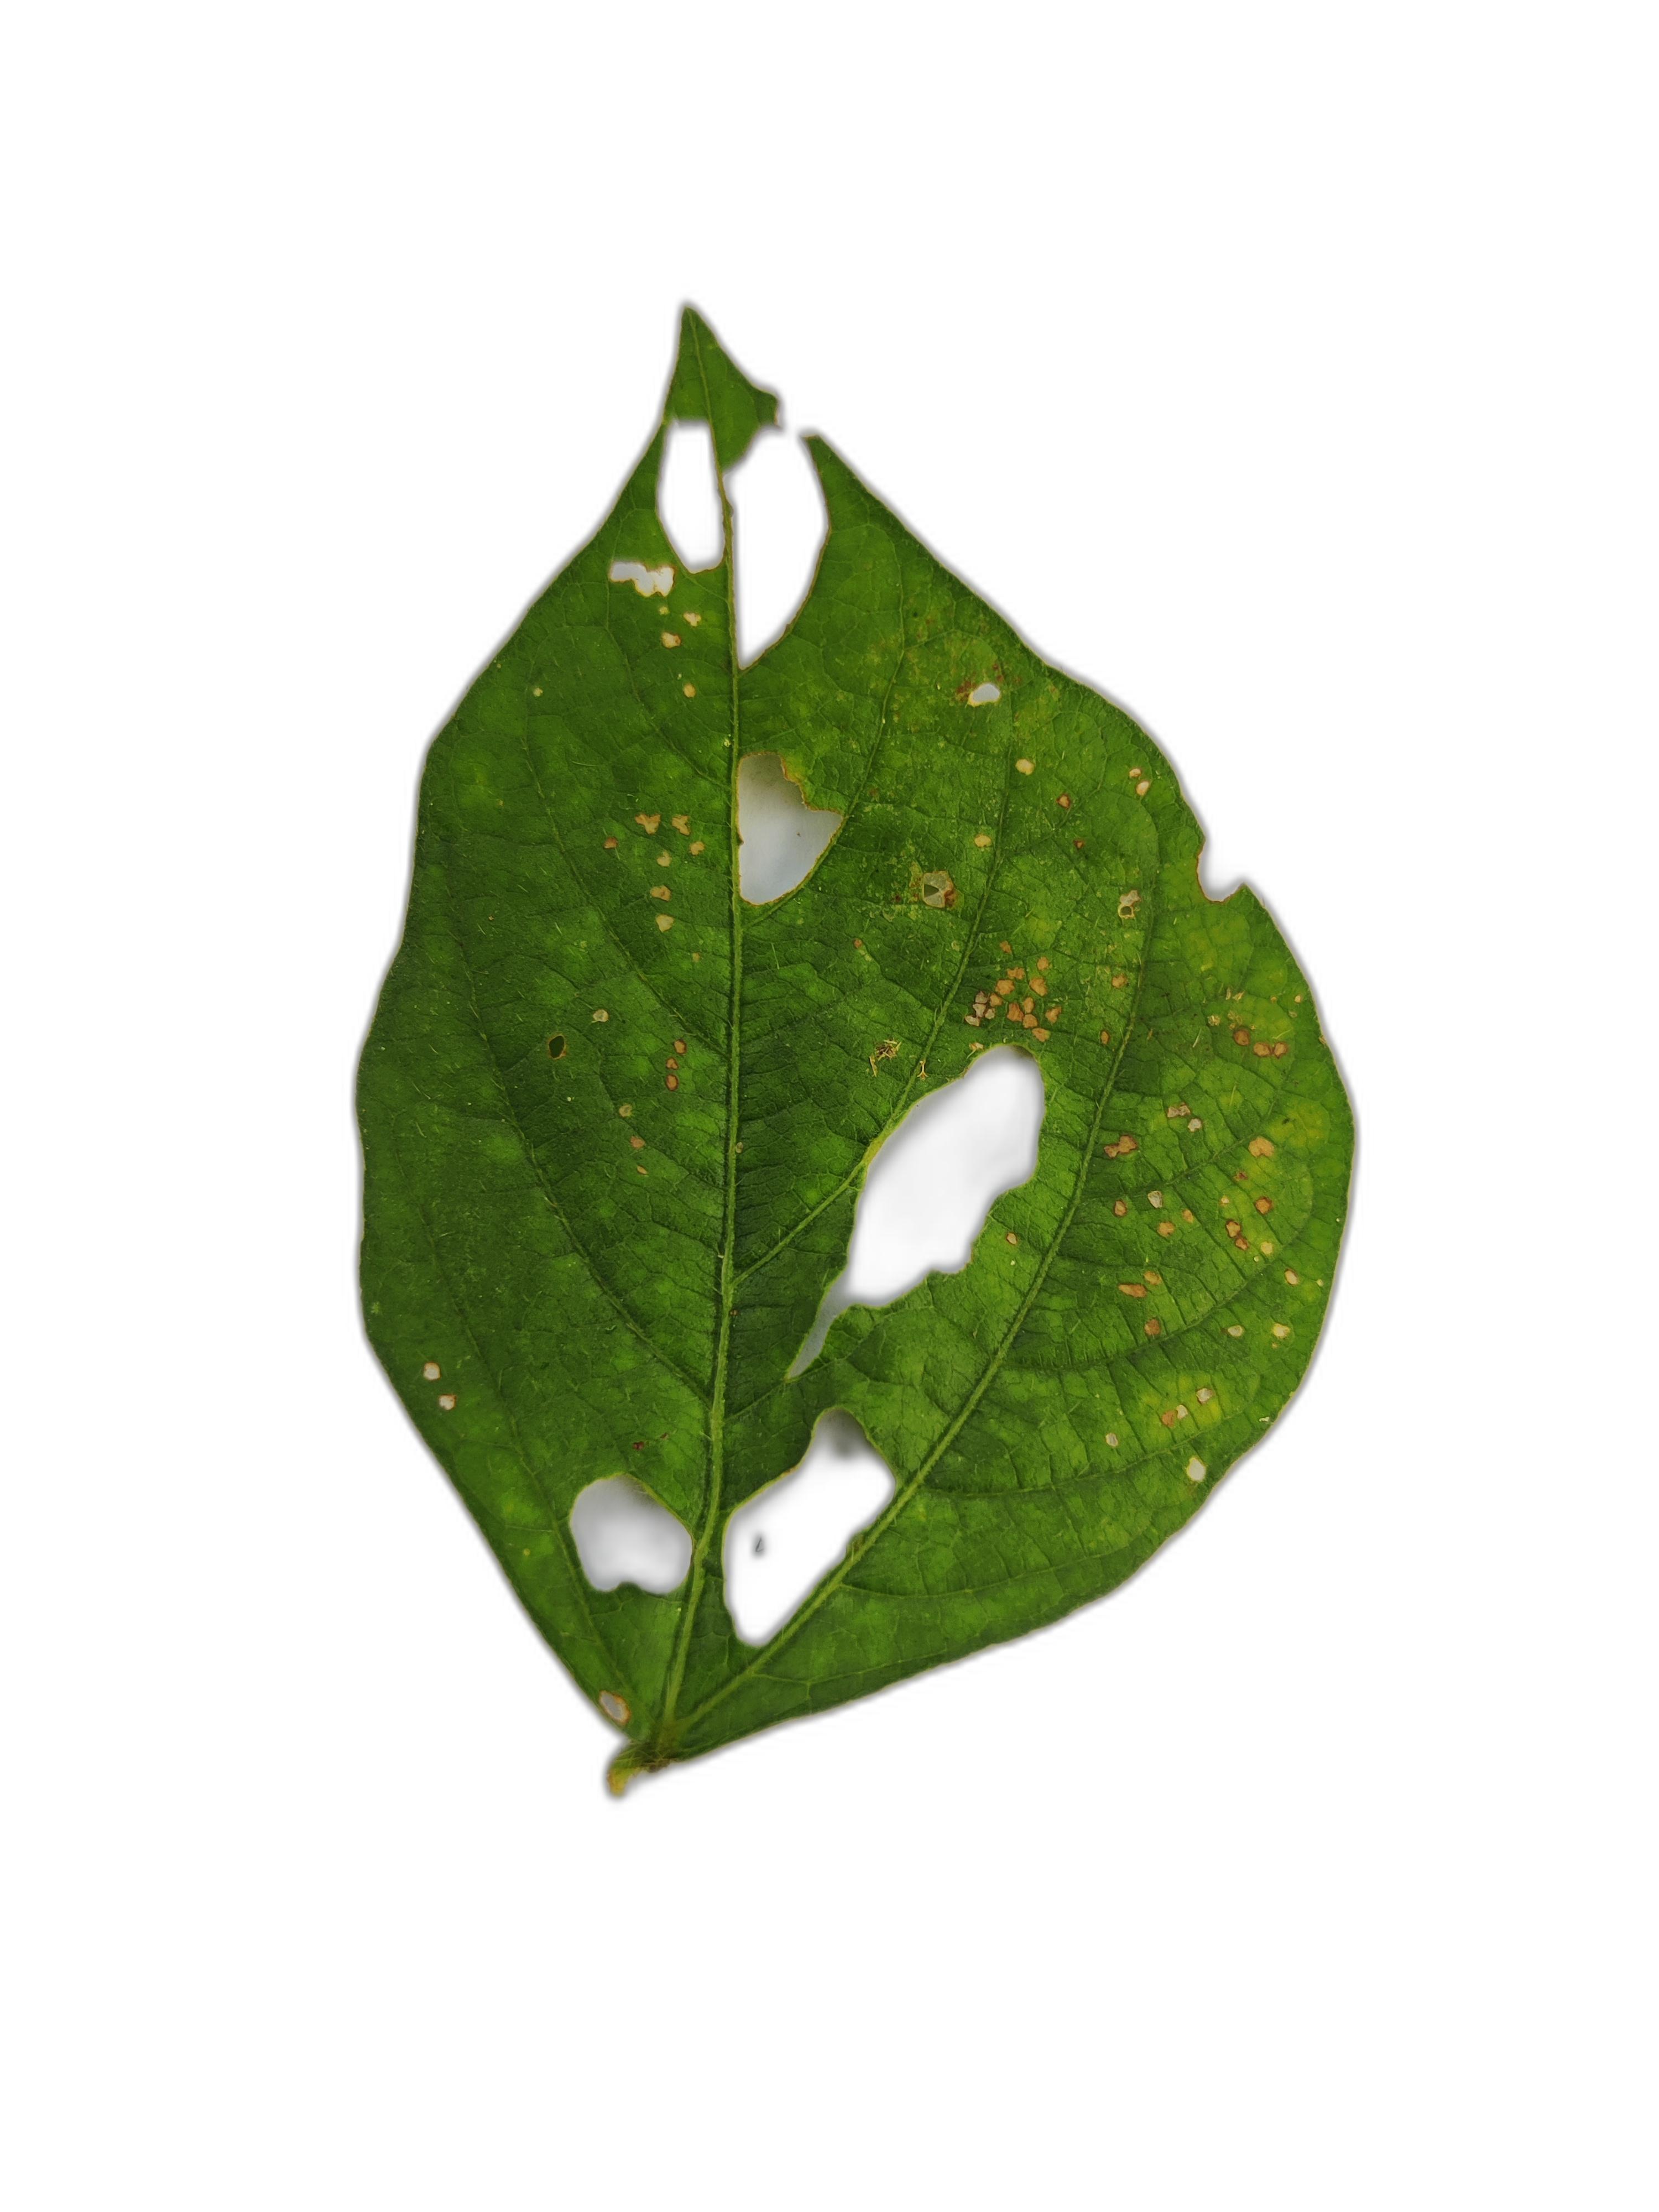
Label: Cercospora leaf spot